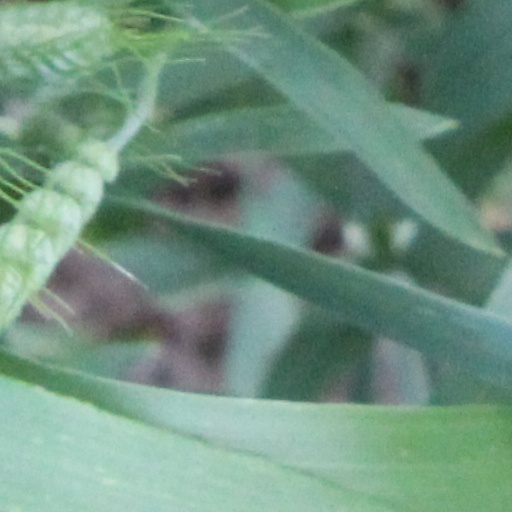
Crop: wheat